The Carpenters

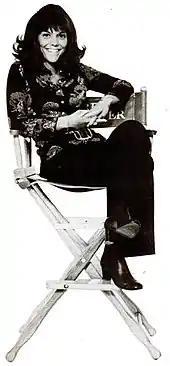
Karen in 1973

The Carpenters did not record a new album in 1974. They had been touring extensively and were exhausted; Richard later said, "there was simply no time to make one. Nor was I in the mood." Tensions had erupted in the family unit; Richard had started dating the Carpenter's hairdresser but neither Agnes nor Karen took kindly to her and she ultimately ended the relationship and quit. Agnes had always praised Richard's musical talents, which Karen resented. The duo ultimately moved out of their parents' house; at first the siblings shared a home. In May, the Carpenters undertook their first tour of Japan, playing to 85,000 fans. They later likened the scenes when they first touched down at Tokyo Airport to Beatlemania.